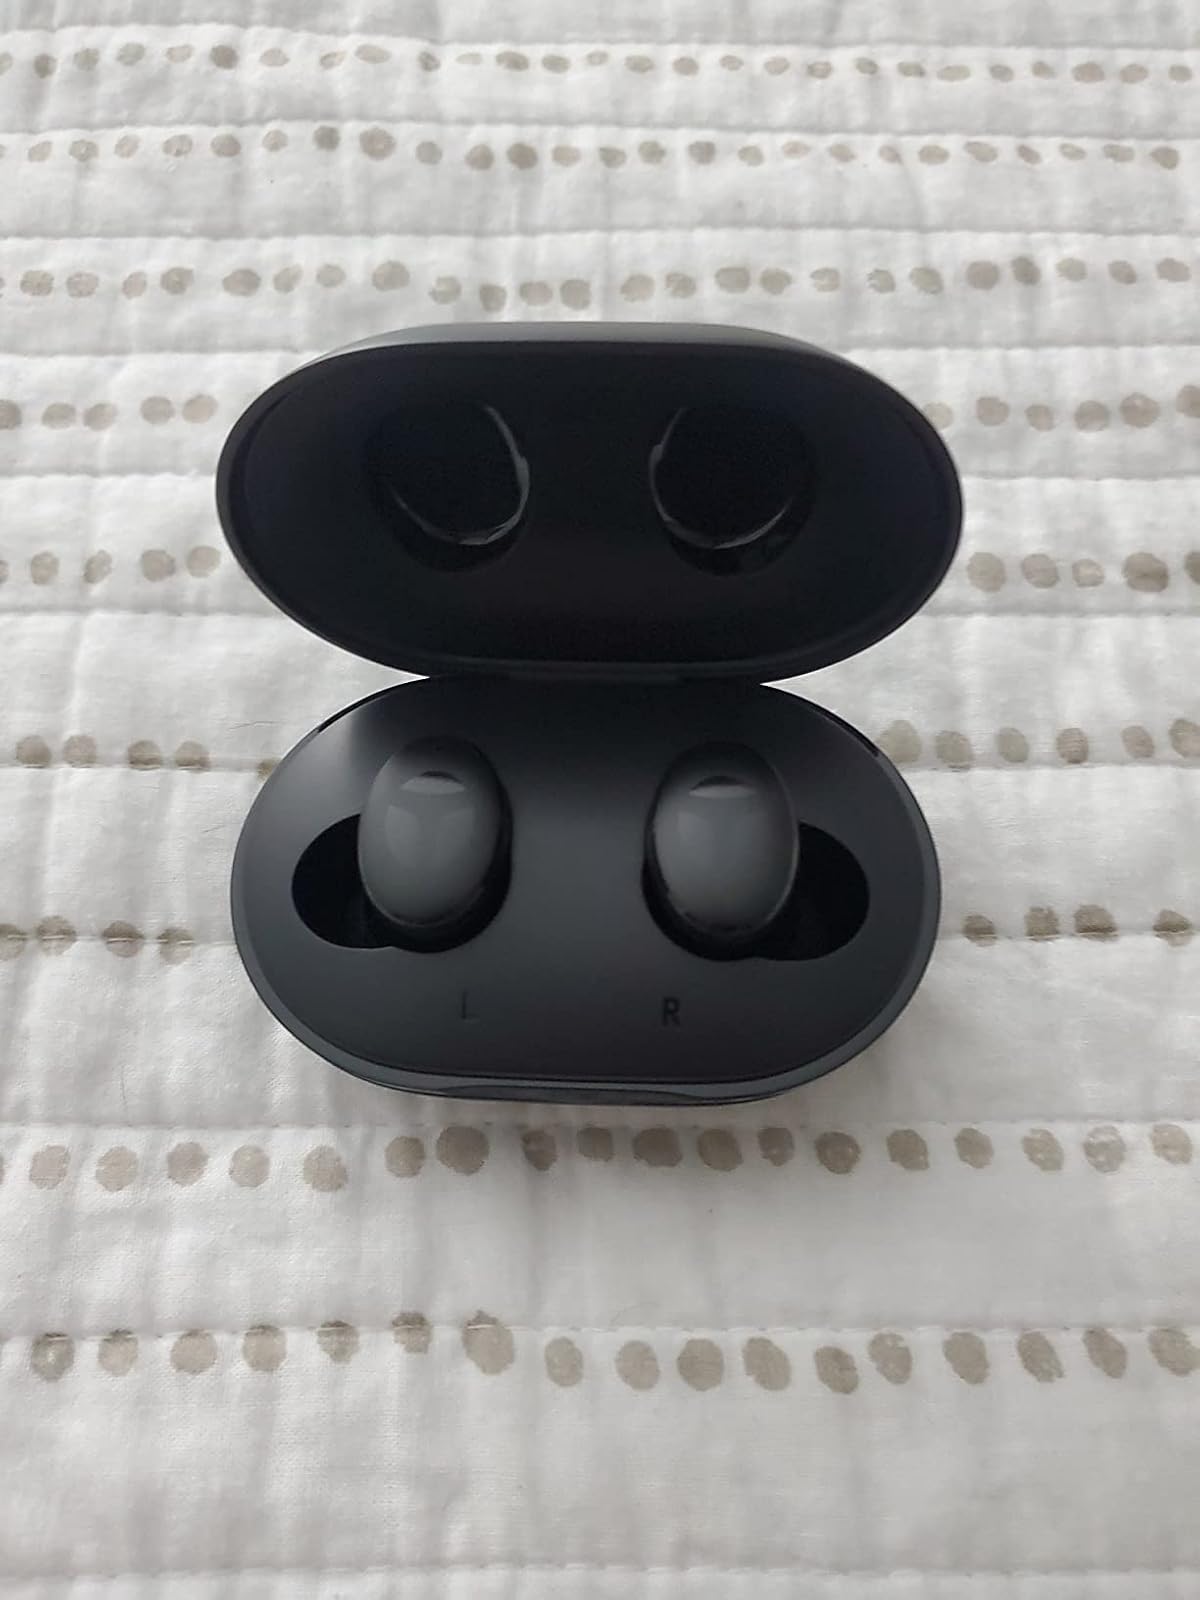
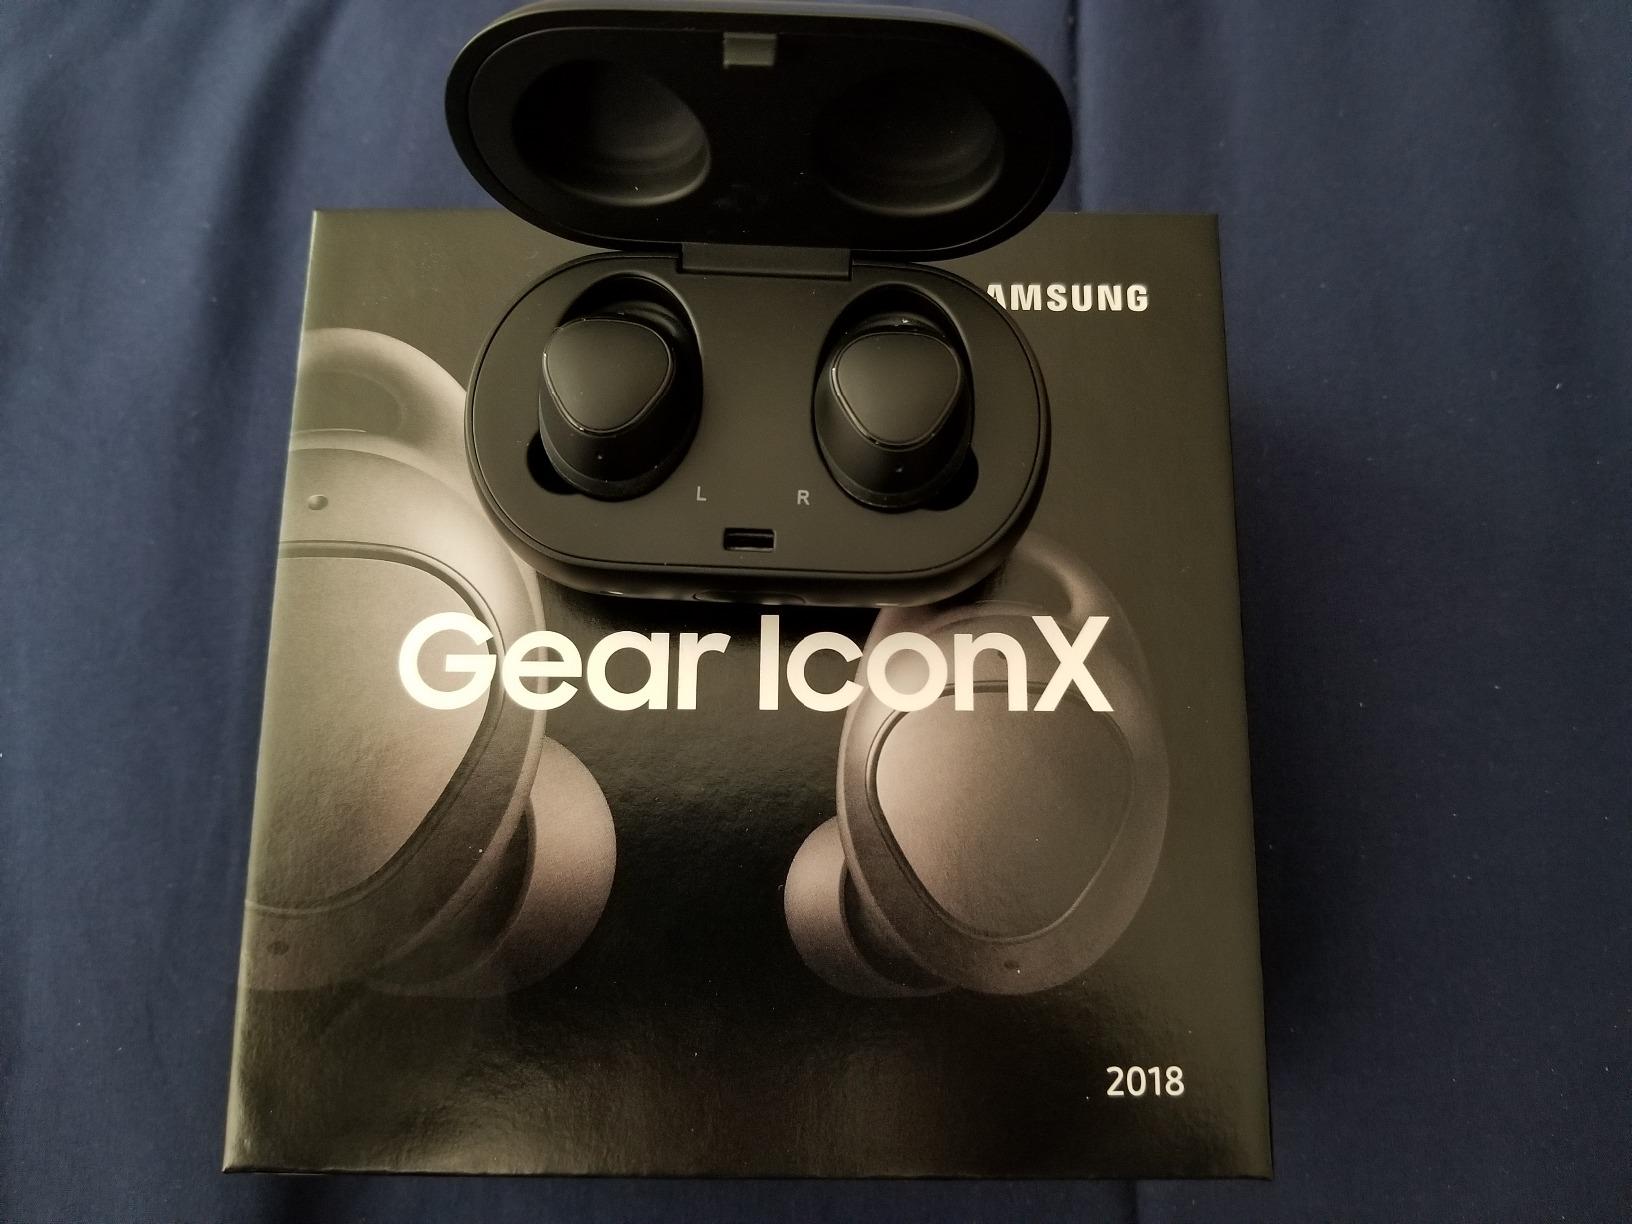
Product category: earbuds
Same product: no